Fort Neuf de Vincennes

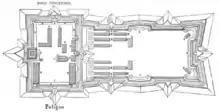
Plan of Fort Neuf

Built between 1841 and 1844, the Fort Neuf is one of seventeen forts built as part of the Thiers Wall fortifications for the defense of the capital. During the Siege of Paris (1870–1871) the fort was the headquarters for General Ribourt, in command of the area around Vincennes.